Mixed brigade

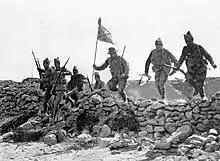
Spanish soldiers during the Rif War

Origins of the mixed brigade concept are not clear and in historiography there are various theories which point to its beginnings. One is related to debates within the Spanish general staff of the 1920s; banking on experiences of the Rif War, some officers suggested formation of relatively small, flexible combined-arms units. In the early 1930s and influenced by Swiss attempts, two Brigadas Mixtas were ordered to be formed as Spanish mountain troops. During further discussions of the mid-1930s the idea that the Spanish army should include a large number of autonomous units smaller than división organica was gradually taking root.